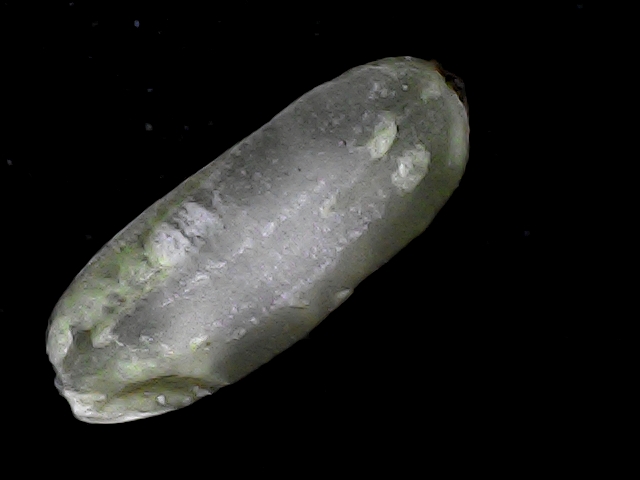
Rice variety: BD79